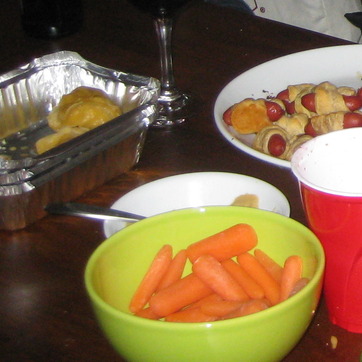
Material: ceramic